NFL Xtreme 2

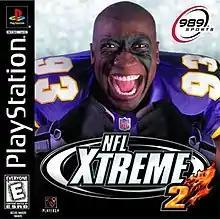

NFL Xtreme 2 is a 1999 American football video game developed and published by 989 Studios for the PlayStation. The cover athlete is Pro Football Hall of Fame defensive tackle John Randle.